Kida Station

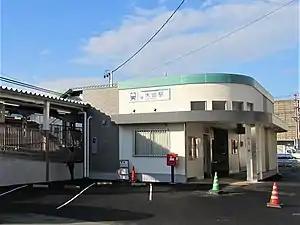
Kida Station North Gate November 2018

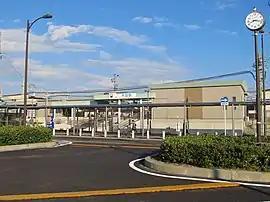
Kida Station South Gate

Kida Station is served by the Meitetsu Tsushima Line, and is located 5.4 kilometers from the starting point of the line at .